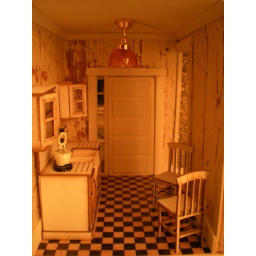
(1/24th scale Gothic House) Also my new Petite Properties chairs and a new lamp I bought in Spain.